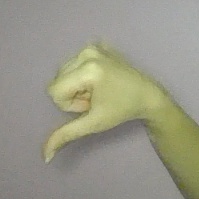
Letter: waw